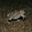
Label: frog